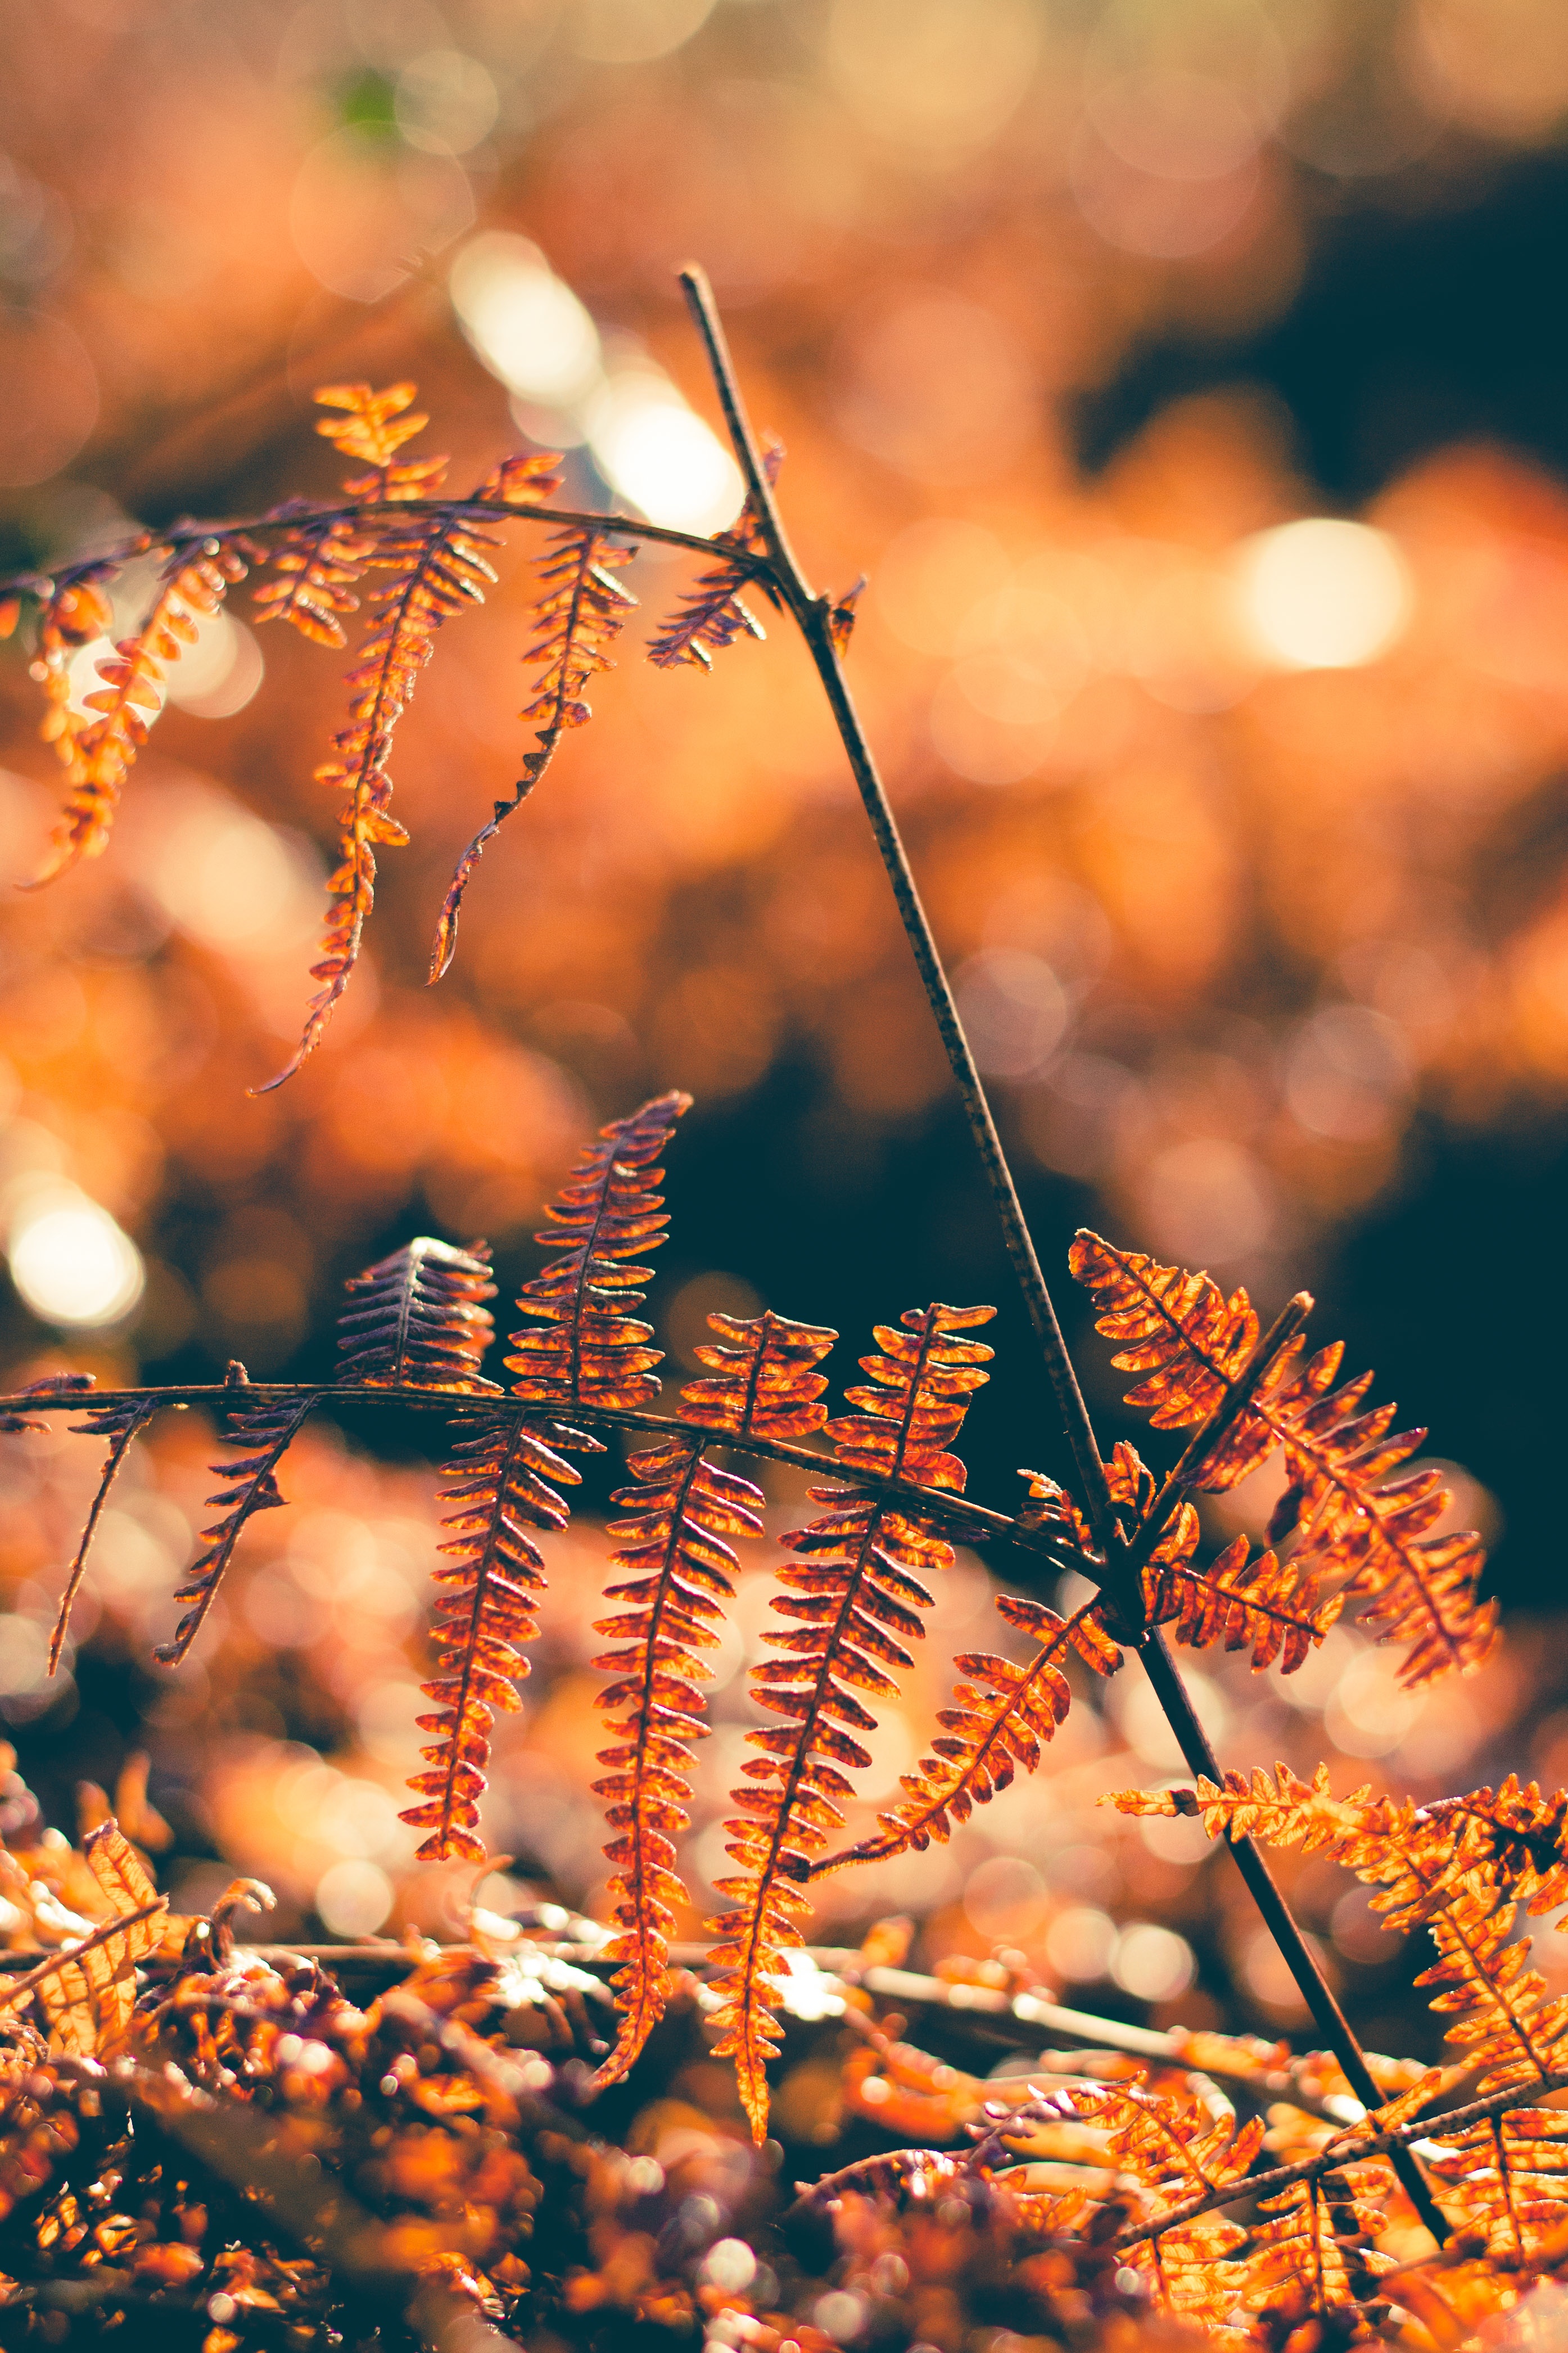
tree, nature, branch, light, plant, sunset, sunlight, morning, leaf, flower, evening, spring, reflection, autumn, flora, season, fern, dried fern, macro photography, woody plant